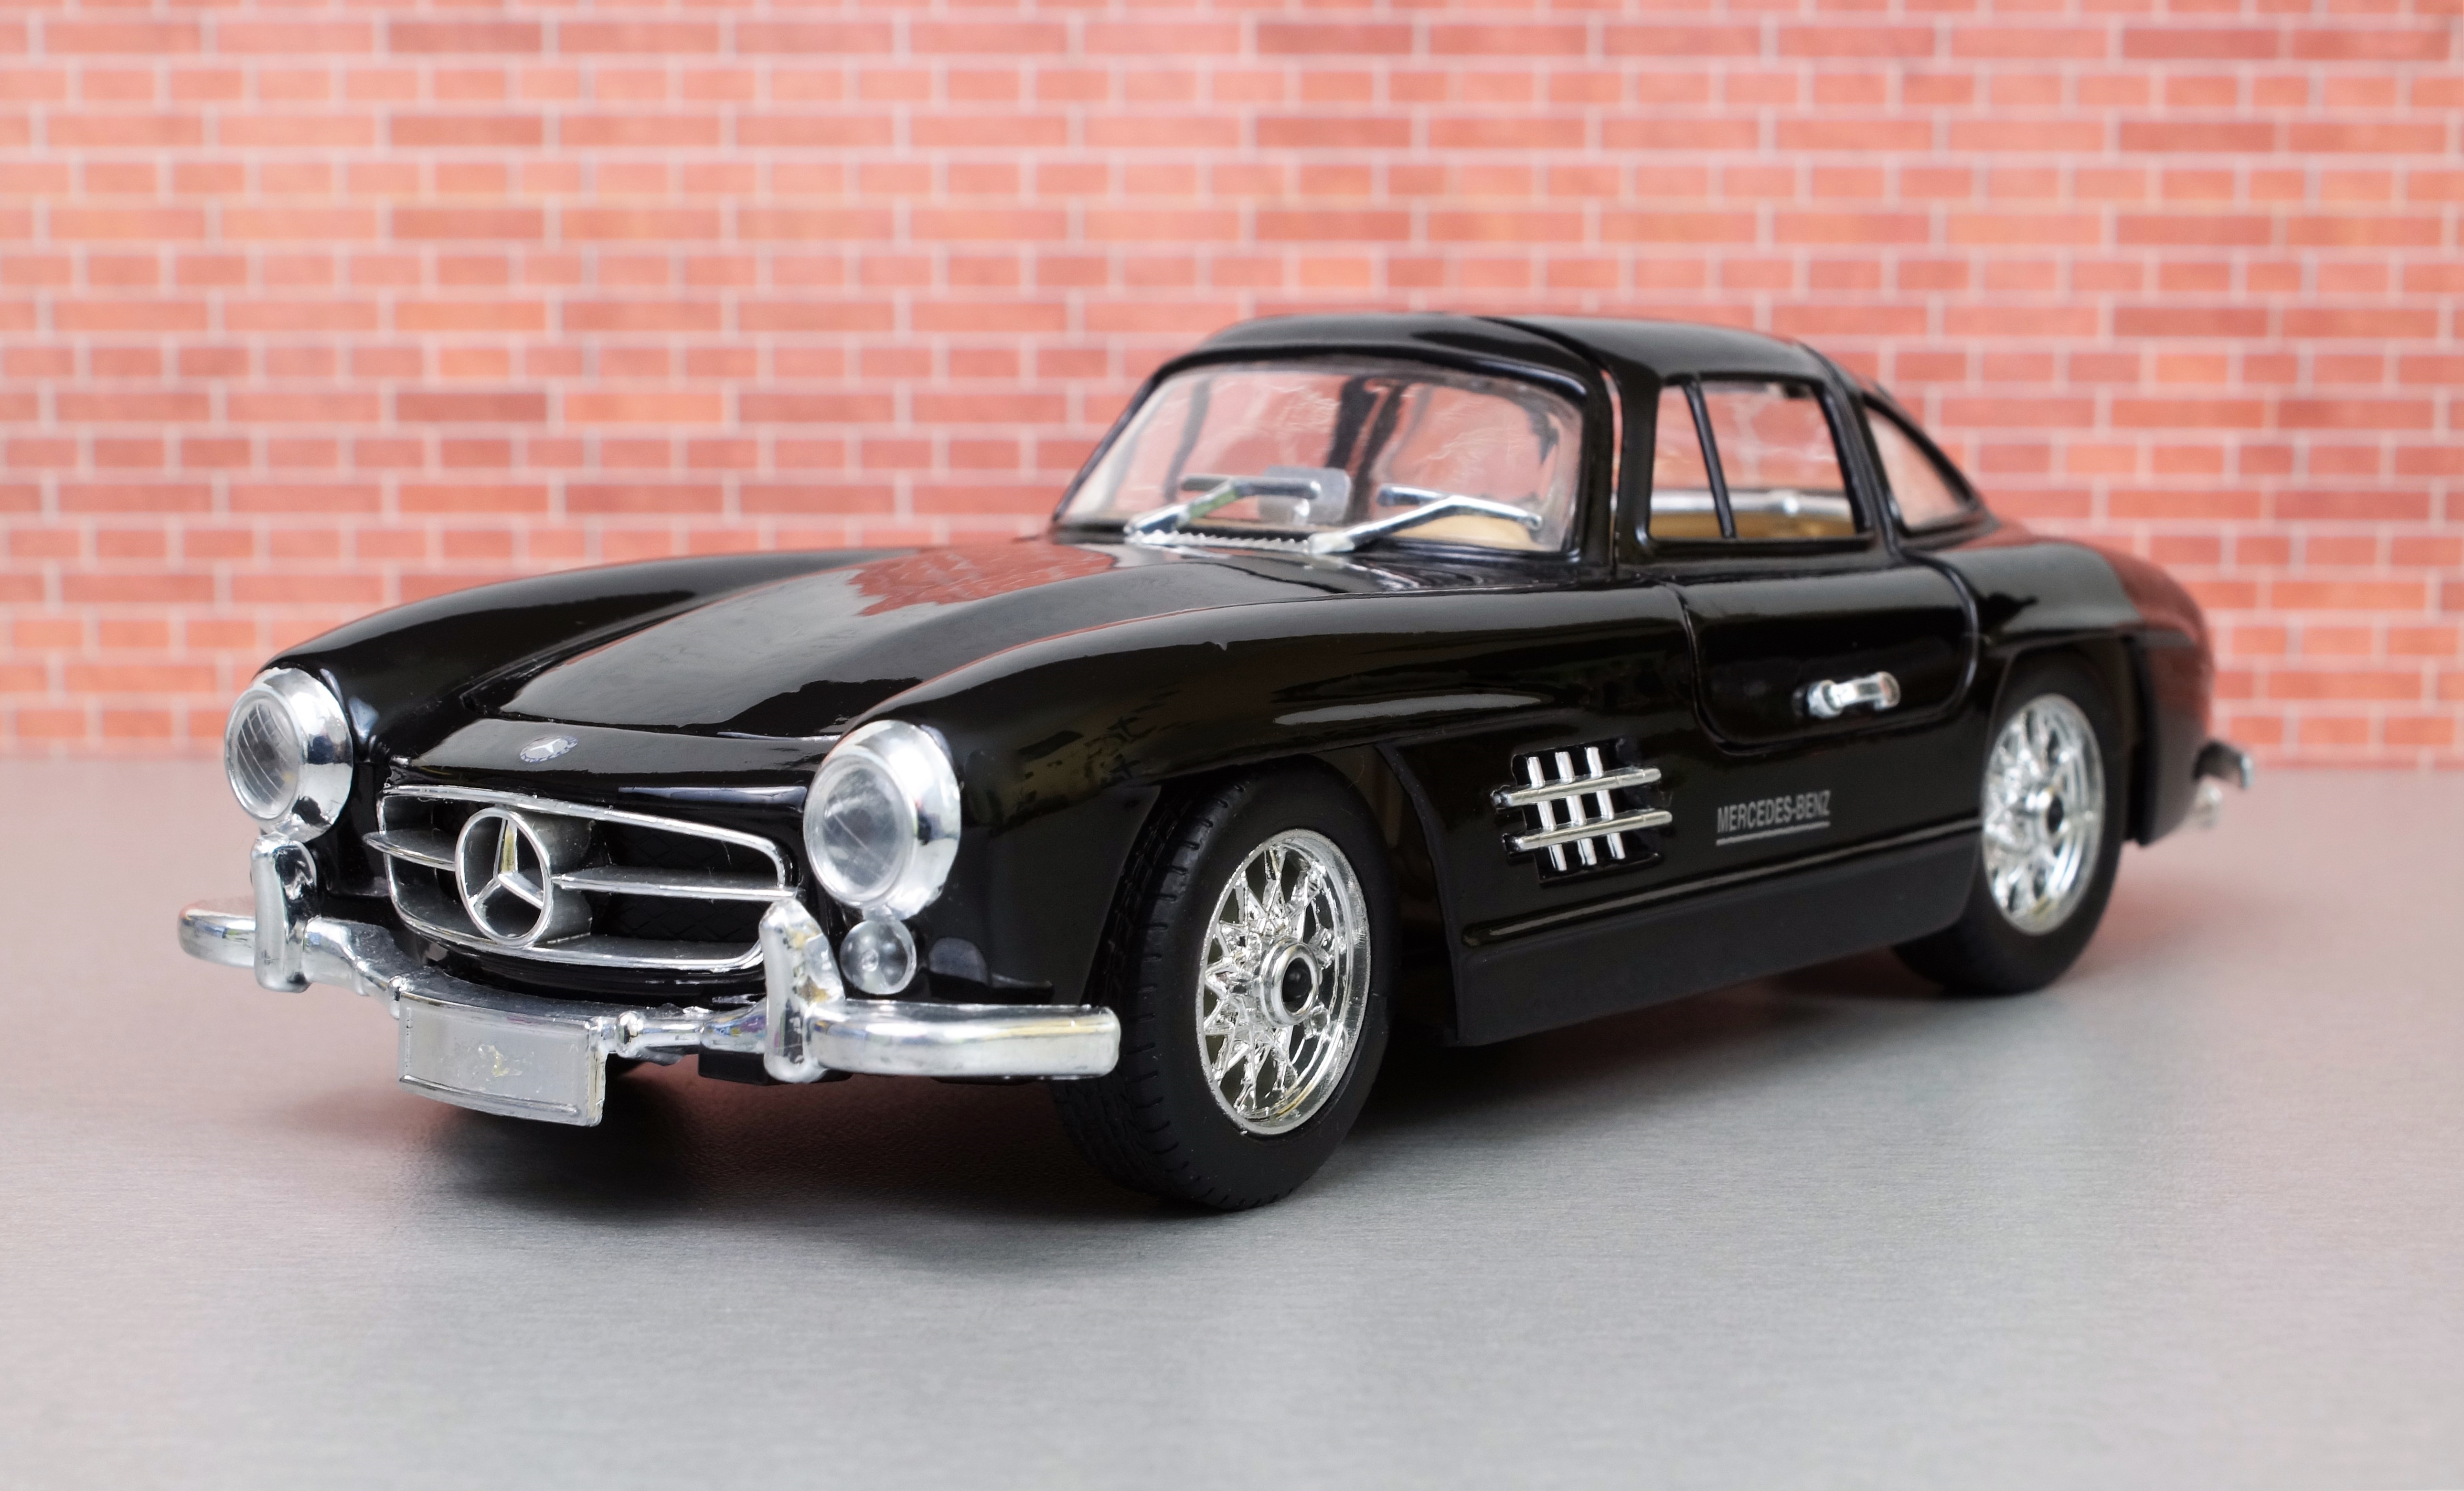
car, old, model, vehicle, auto, speed, classic car, automotive, sports car, race car, toys, oldtimer, mercedes, classic, convertible, diorama, expensive, coupe, fast, mercedes benz, mechanic, toy car, antique car, model car, gullwing, 300sl, land vehicle, automobile make, automotive design, mercedes benz 190sl, mercedes benz 300sl